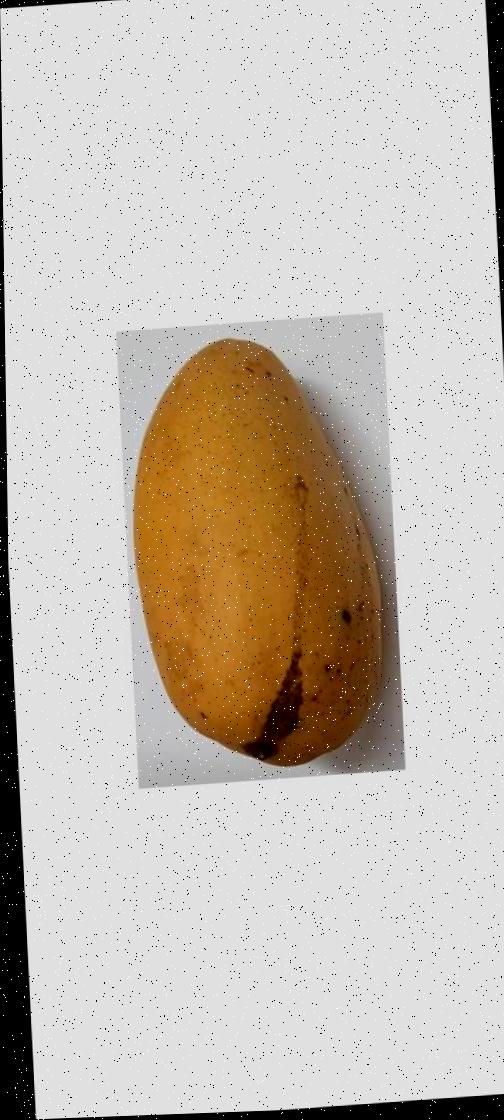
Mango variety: Katimon